Royal Naval Sailing Association

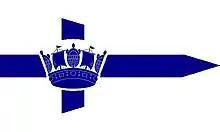

The Royal Naval Sailing Association (RNSA) is the governing body that oversees all aspects of sailing, both racing and recreational sailing cruises, throughout the British Royal Navy. The RNSA is a Service Sports Association, and is also the advisor to the Navy Board on sailing matters. It administers the Bosun dinghy as a one-design sailing class.